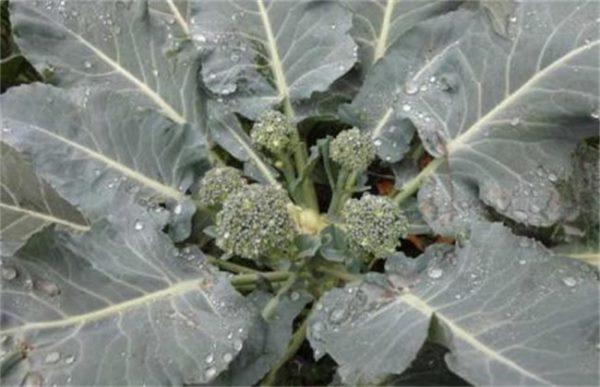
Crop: unknown
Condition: broccoli